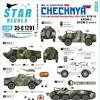
Label: BRDM